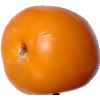
Label: Tomato Yellow 1